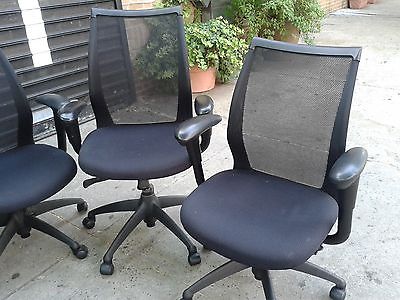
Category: chair